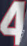
Number: 4